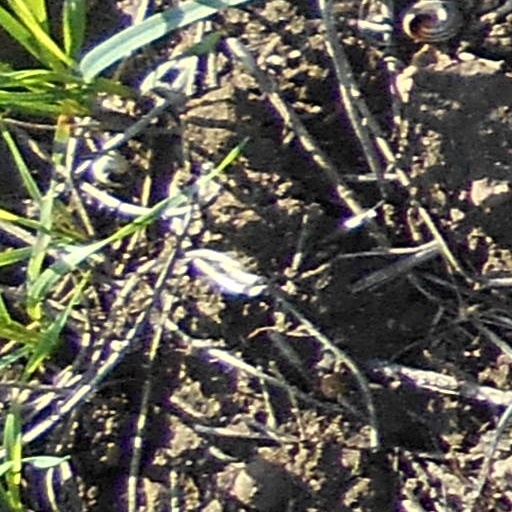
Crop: wheat